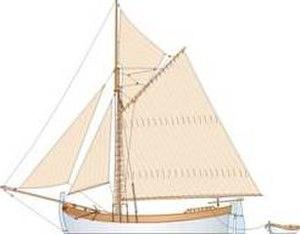
Un bracera ou brazzera est un type de voilier traditionnel de un à deux mâts à voile latine, livarde ou au tiers et à rames. Ils sont utilisés en Mer Adriatique pour la pêche, le transport et le cabotage entre le XVIᵉ siècle et le début du XXᵉ siècle.